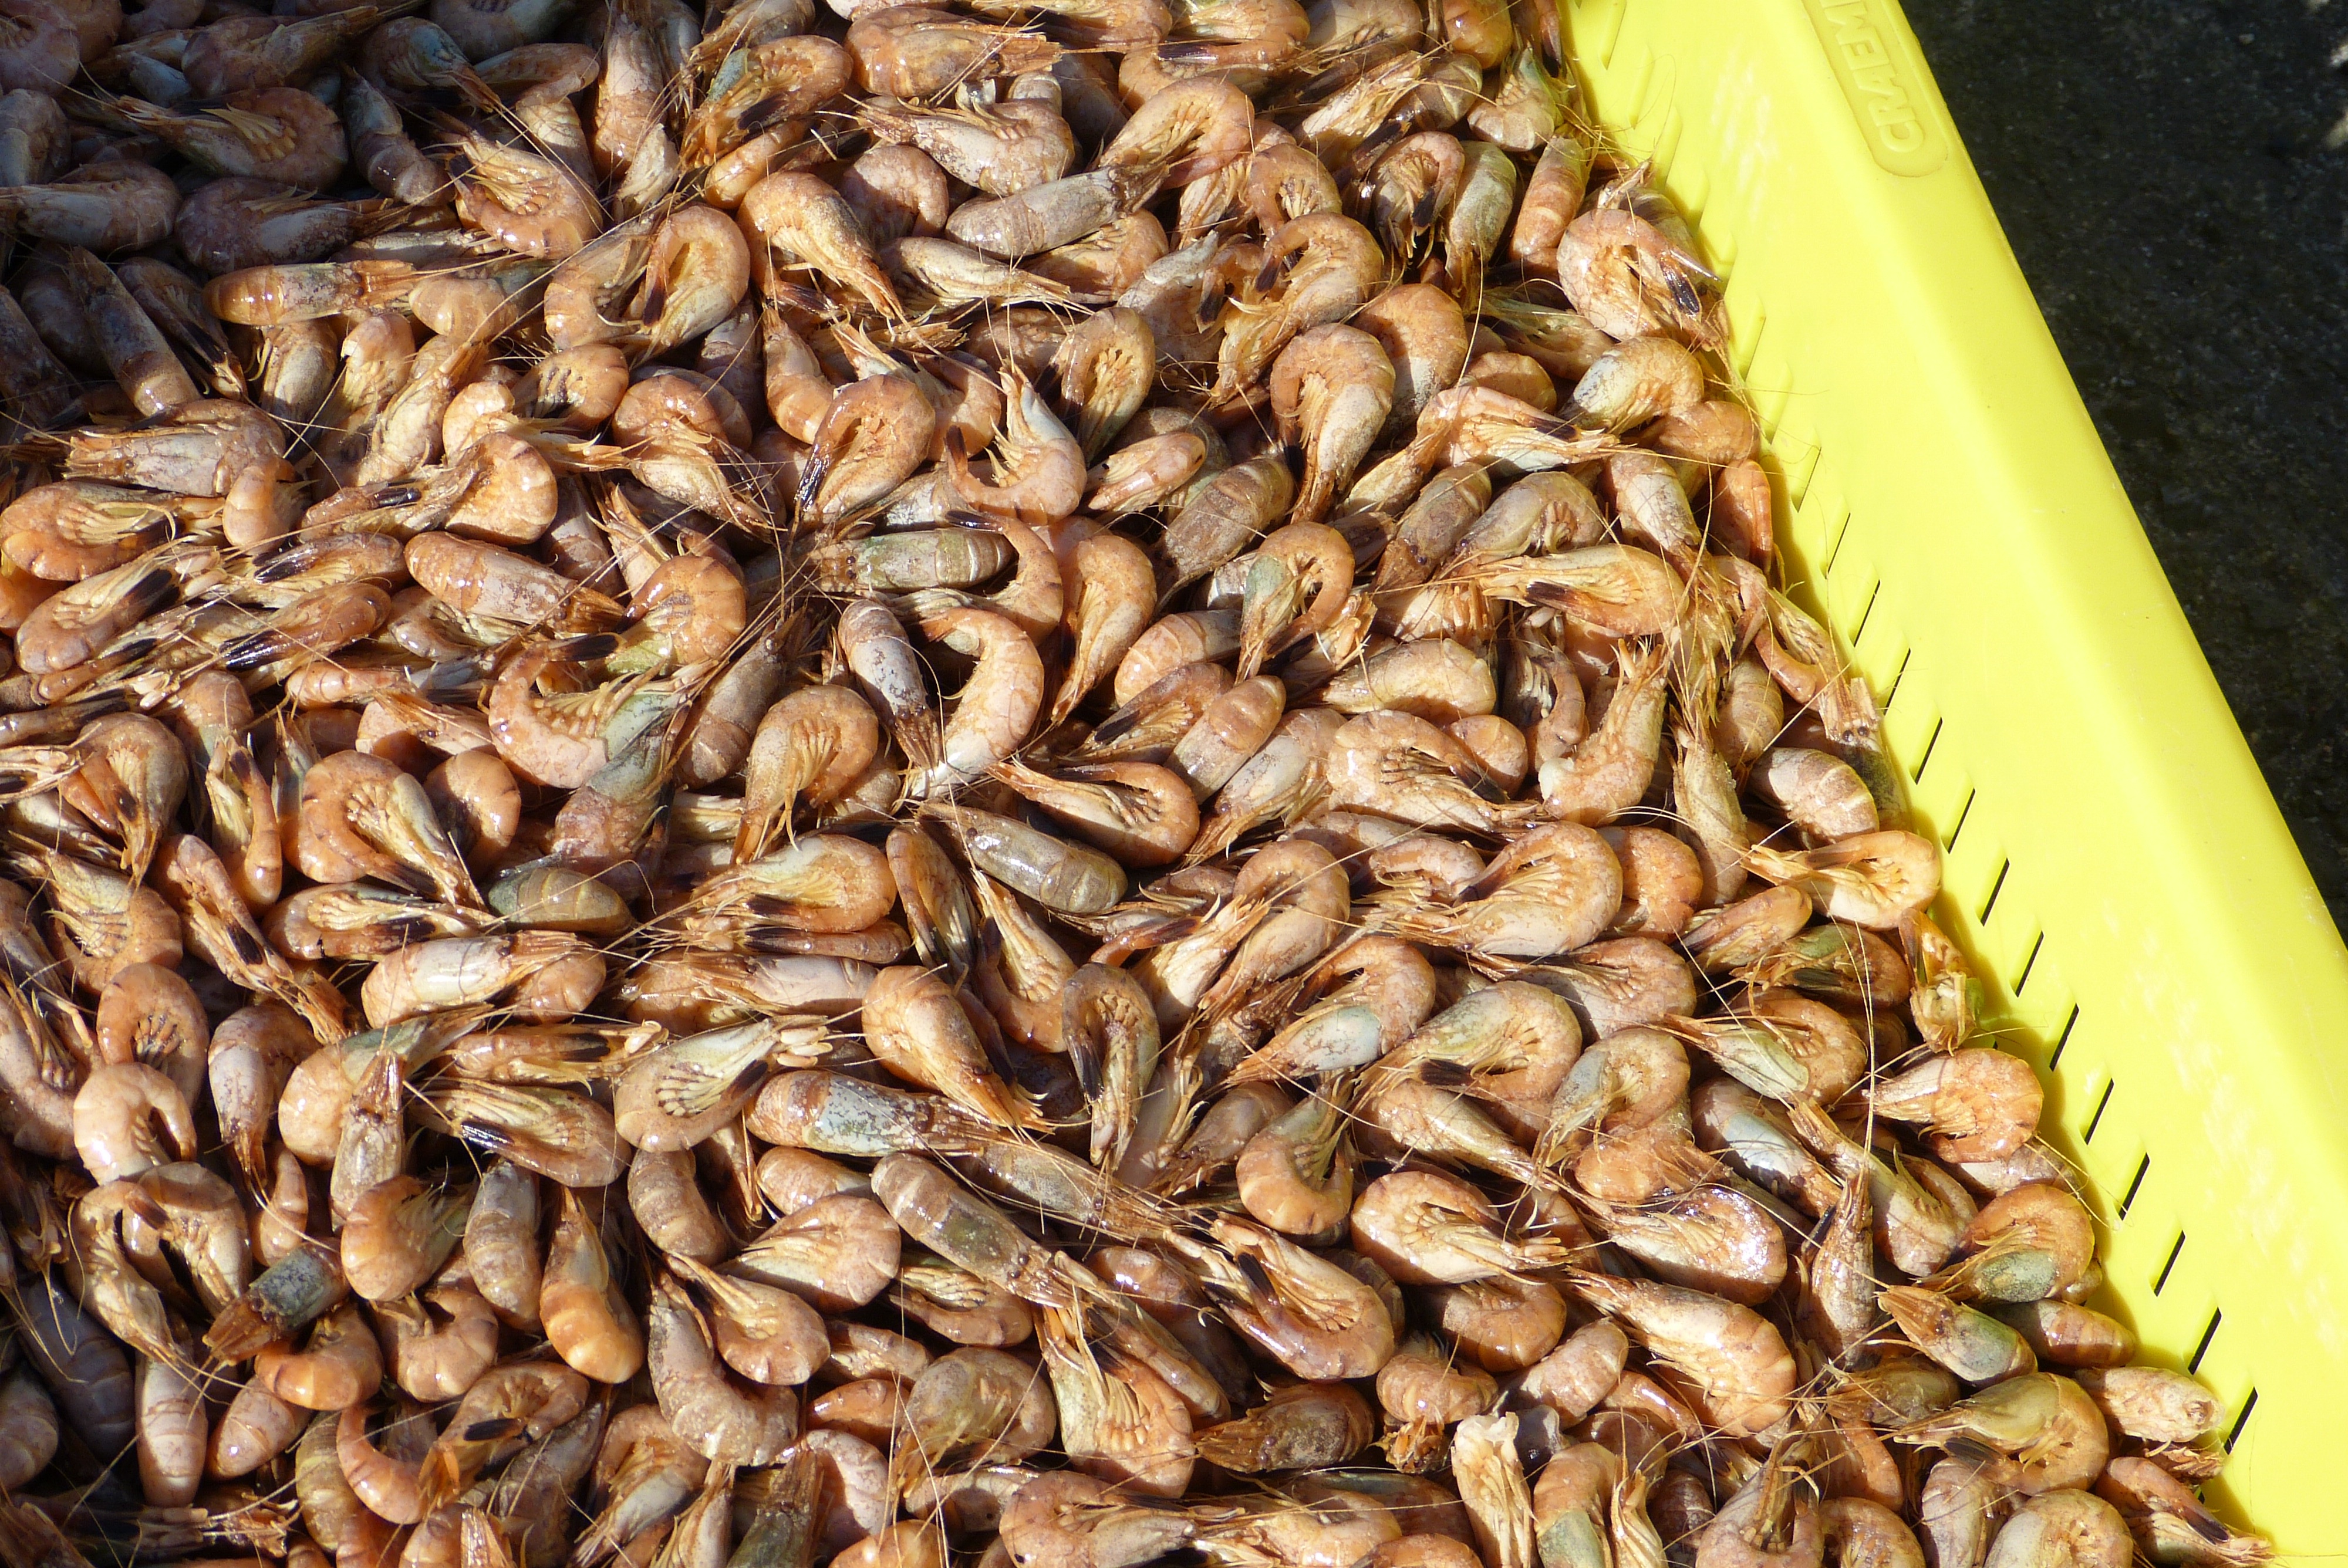
plant, animal, meal, food, produce, crop, seafood, breakfast, gourmet, eat, shrimp, crabs, vegetarian food, frisch, north sea, fang, meeresbewohner, wadden sea, delicacy, flowering plant, sunflower seed, grass family, land plant